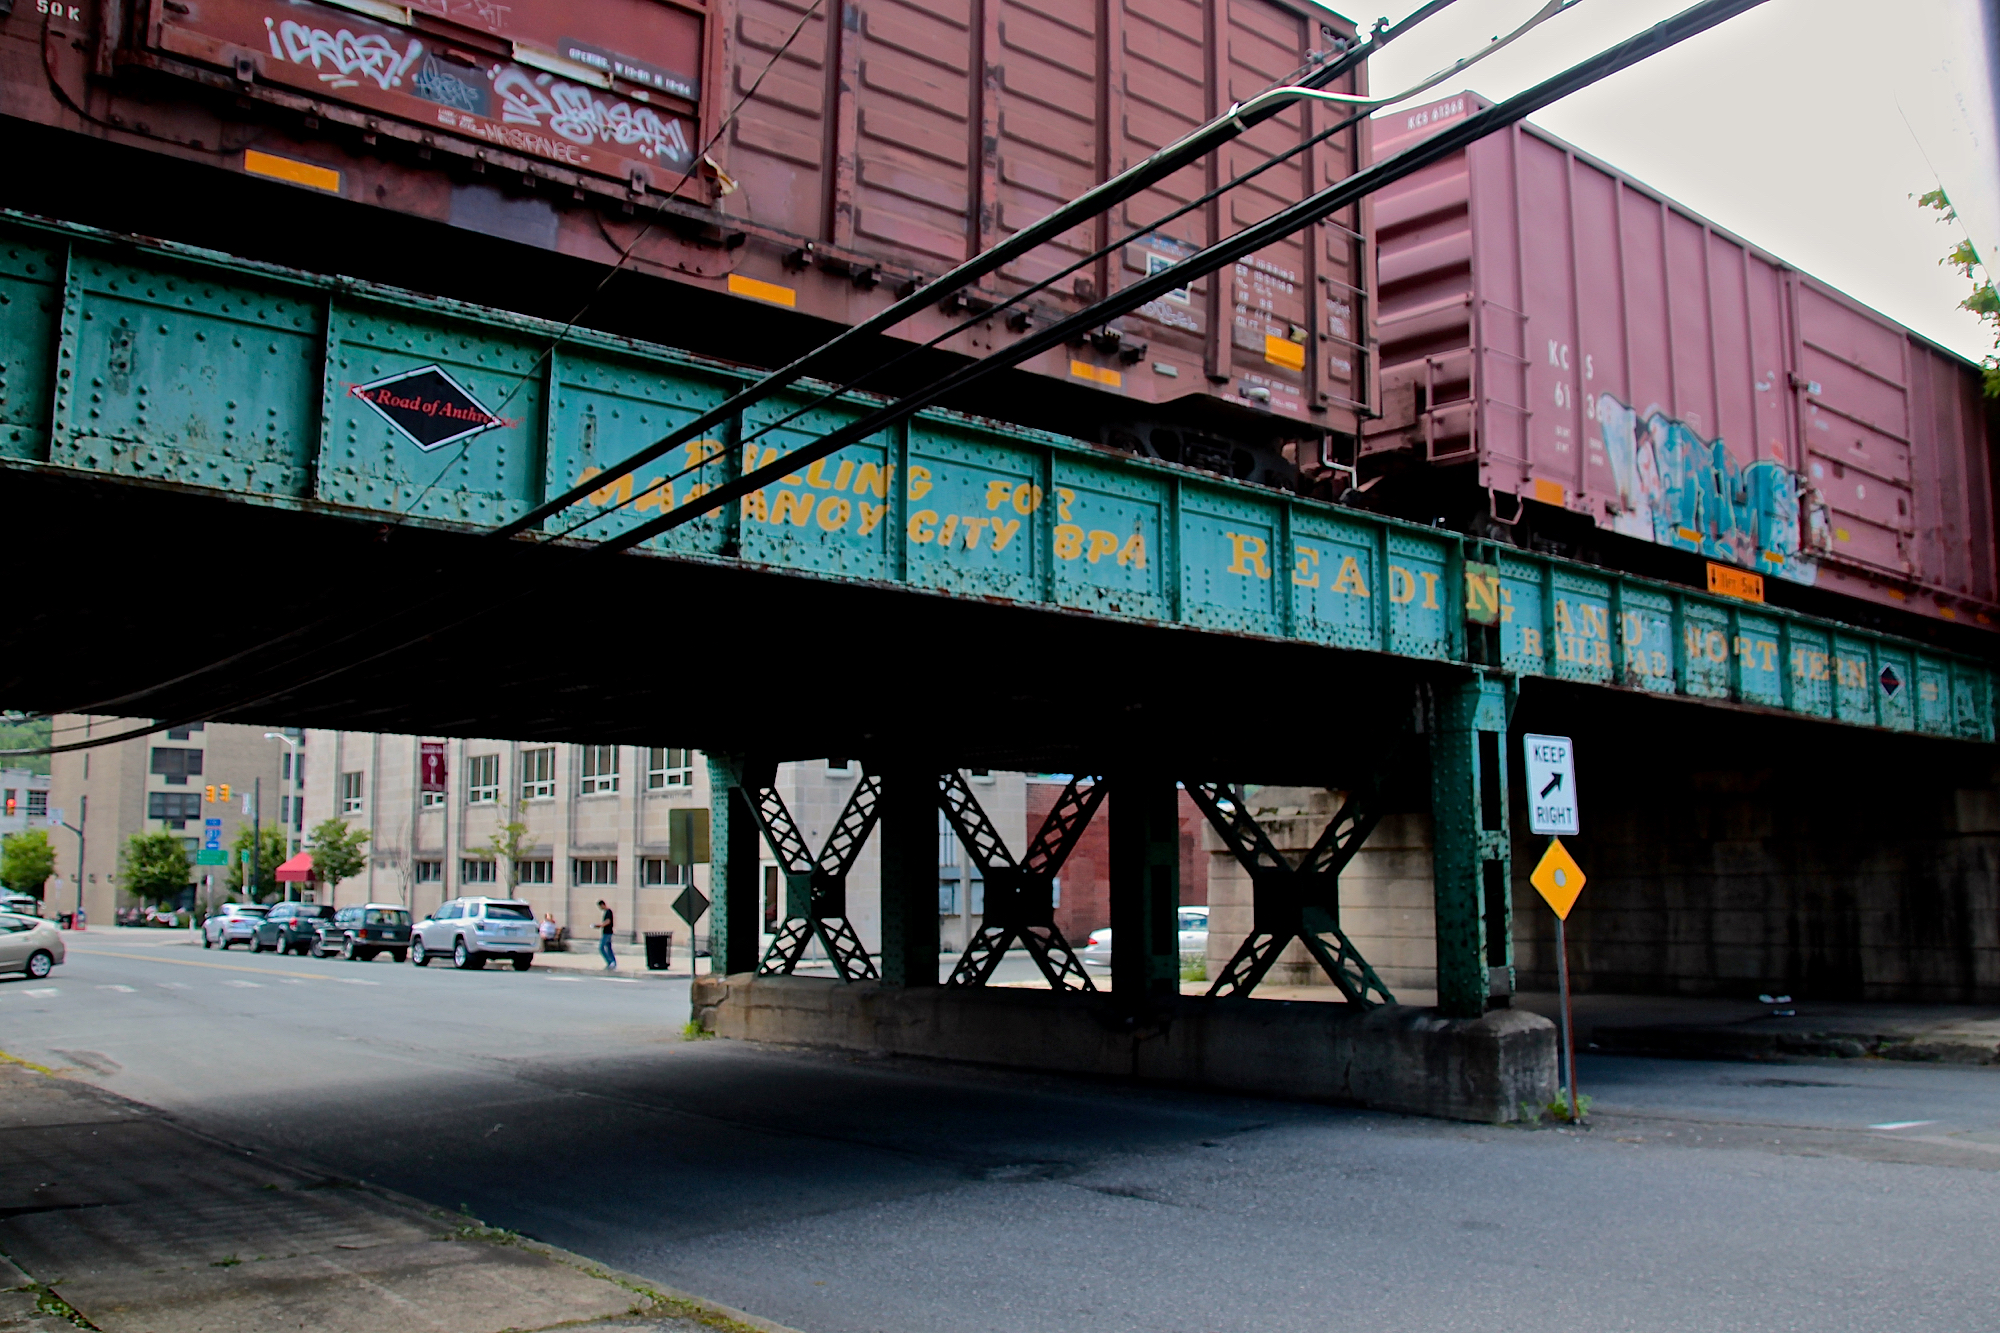
architecture, road, street, city, overpass, cityscape, downtown, transport, color, train station, facade, lane, public transport, art, infrastructure, 3652015, odc, 365the2015edition, day216, day216365, 4aug15, multiplemorethanone, neighbourhood, urban area, human settlement, metropolitan area